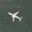
Label: airplane